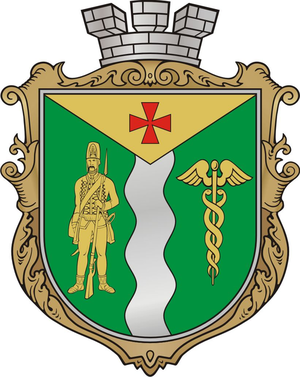
Novomyrhorod ou Novomirgorod est une ville de l'oblast de Kirovohrad, en Ukraine, et le centre administratif du raïon de Novomyrhorod. Sa population s'élevait à 11 024 habitants en 2020.